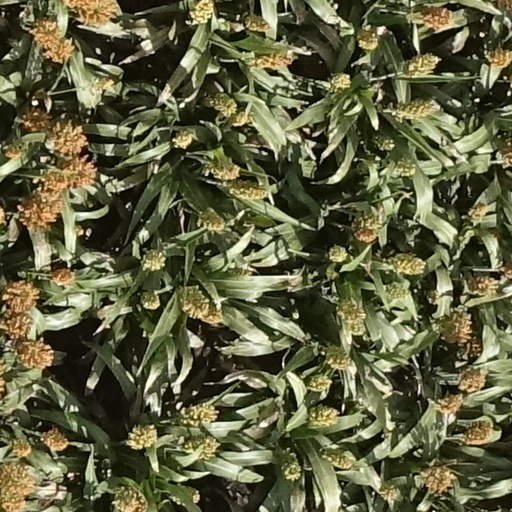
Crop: sorghum